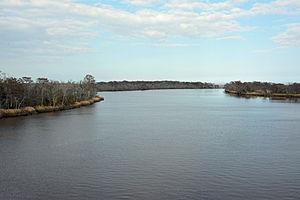
Le fleuve Altamaha est un fleuve des États-Unis long de 220 kilomètres qui se jette dans l'océan Atlantique. En incluant ses affluents, le bassin hydrographique de la rivière Altamaha est d’environ 36 000 km2, ce qui le place parmi les plus grands bassins fluviaux de la côte atlantique des États-Unis